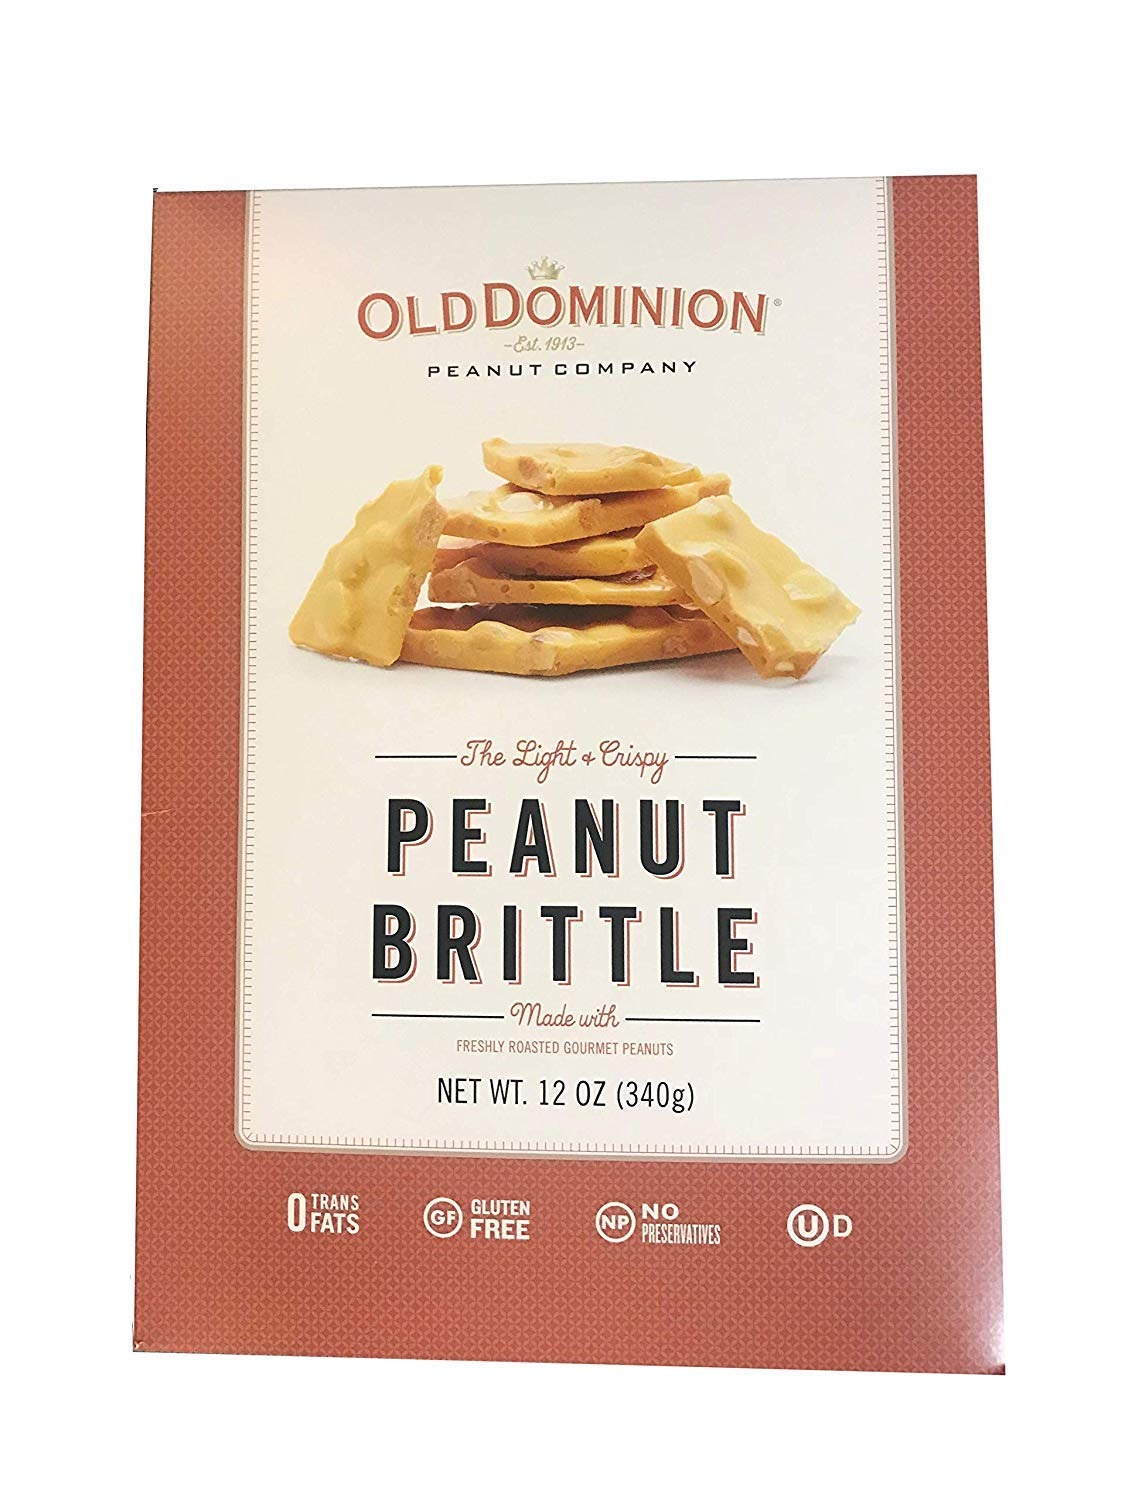
Item Name: Old Dominion Peanut Brittle 12 Ounce Box (Pack of 2)
Value: 24.0
Unit: Ounce

Price: 17